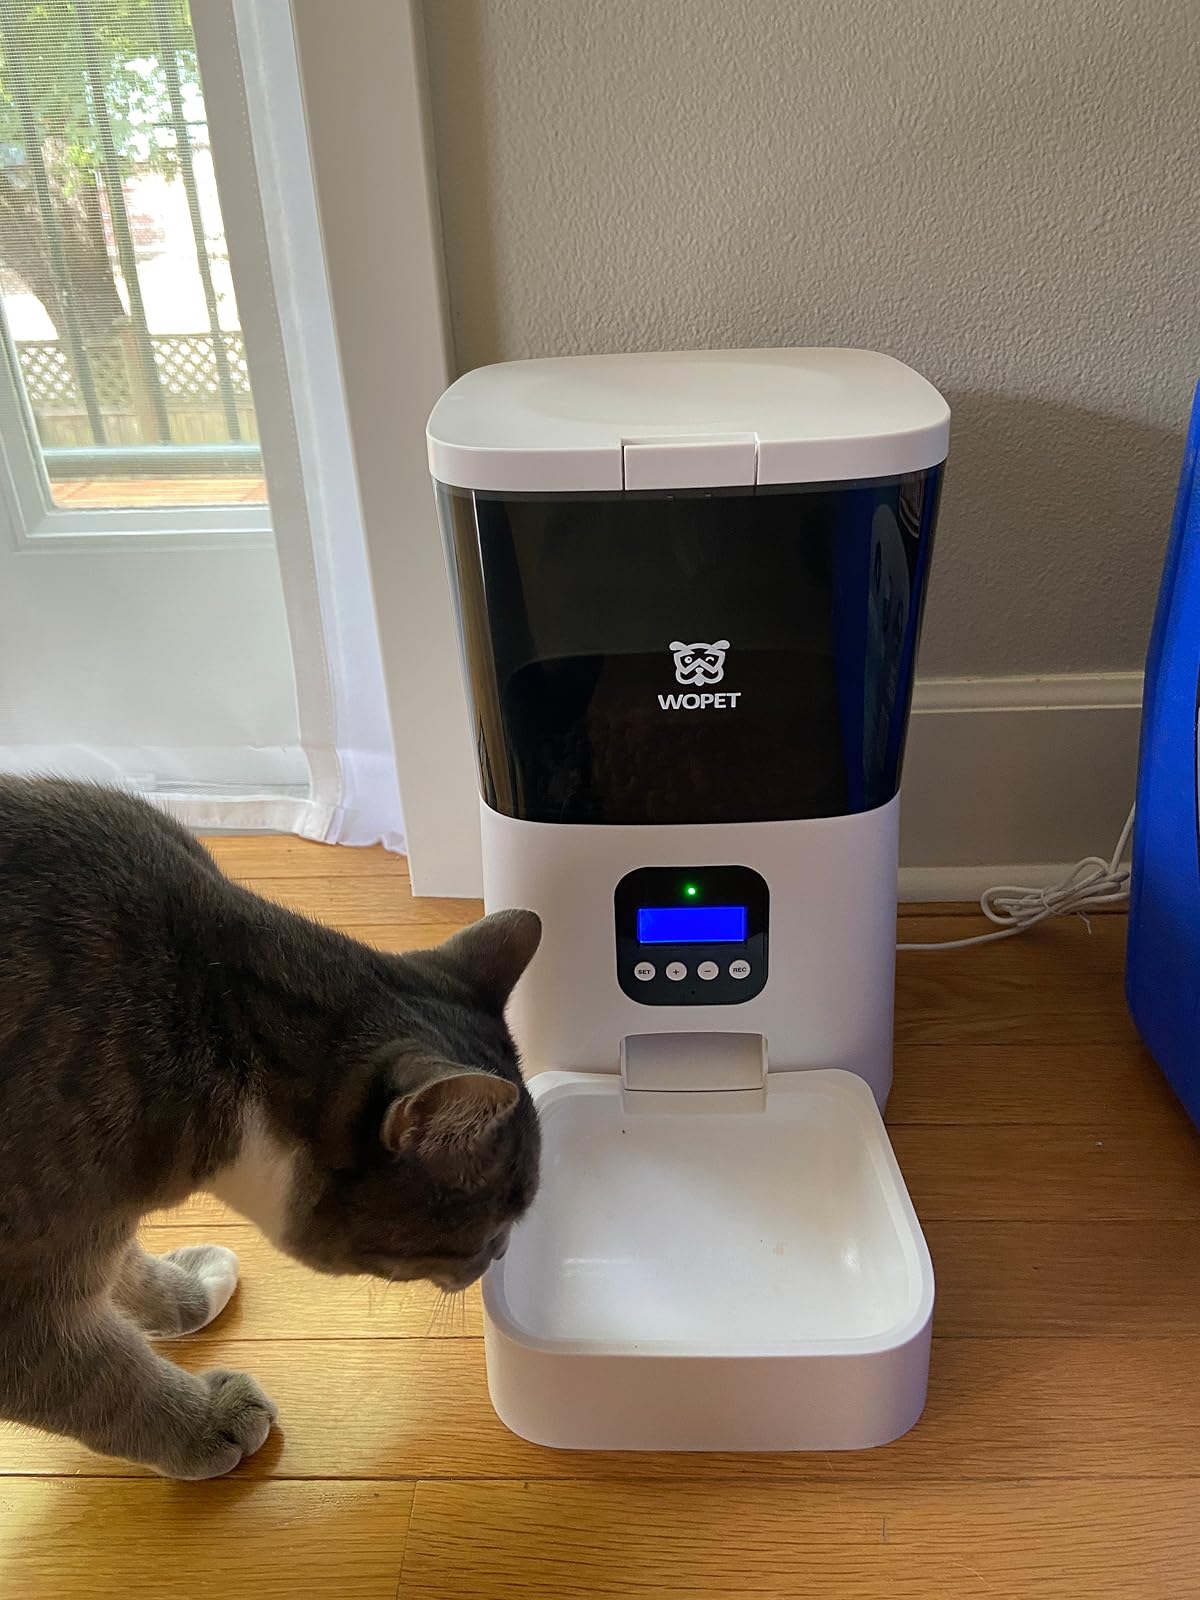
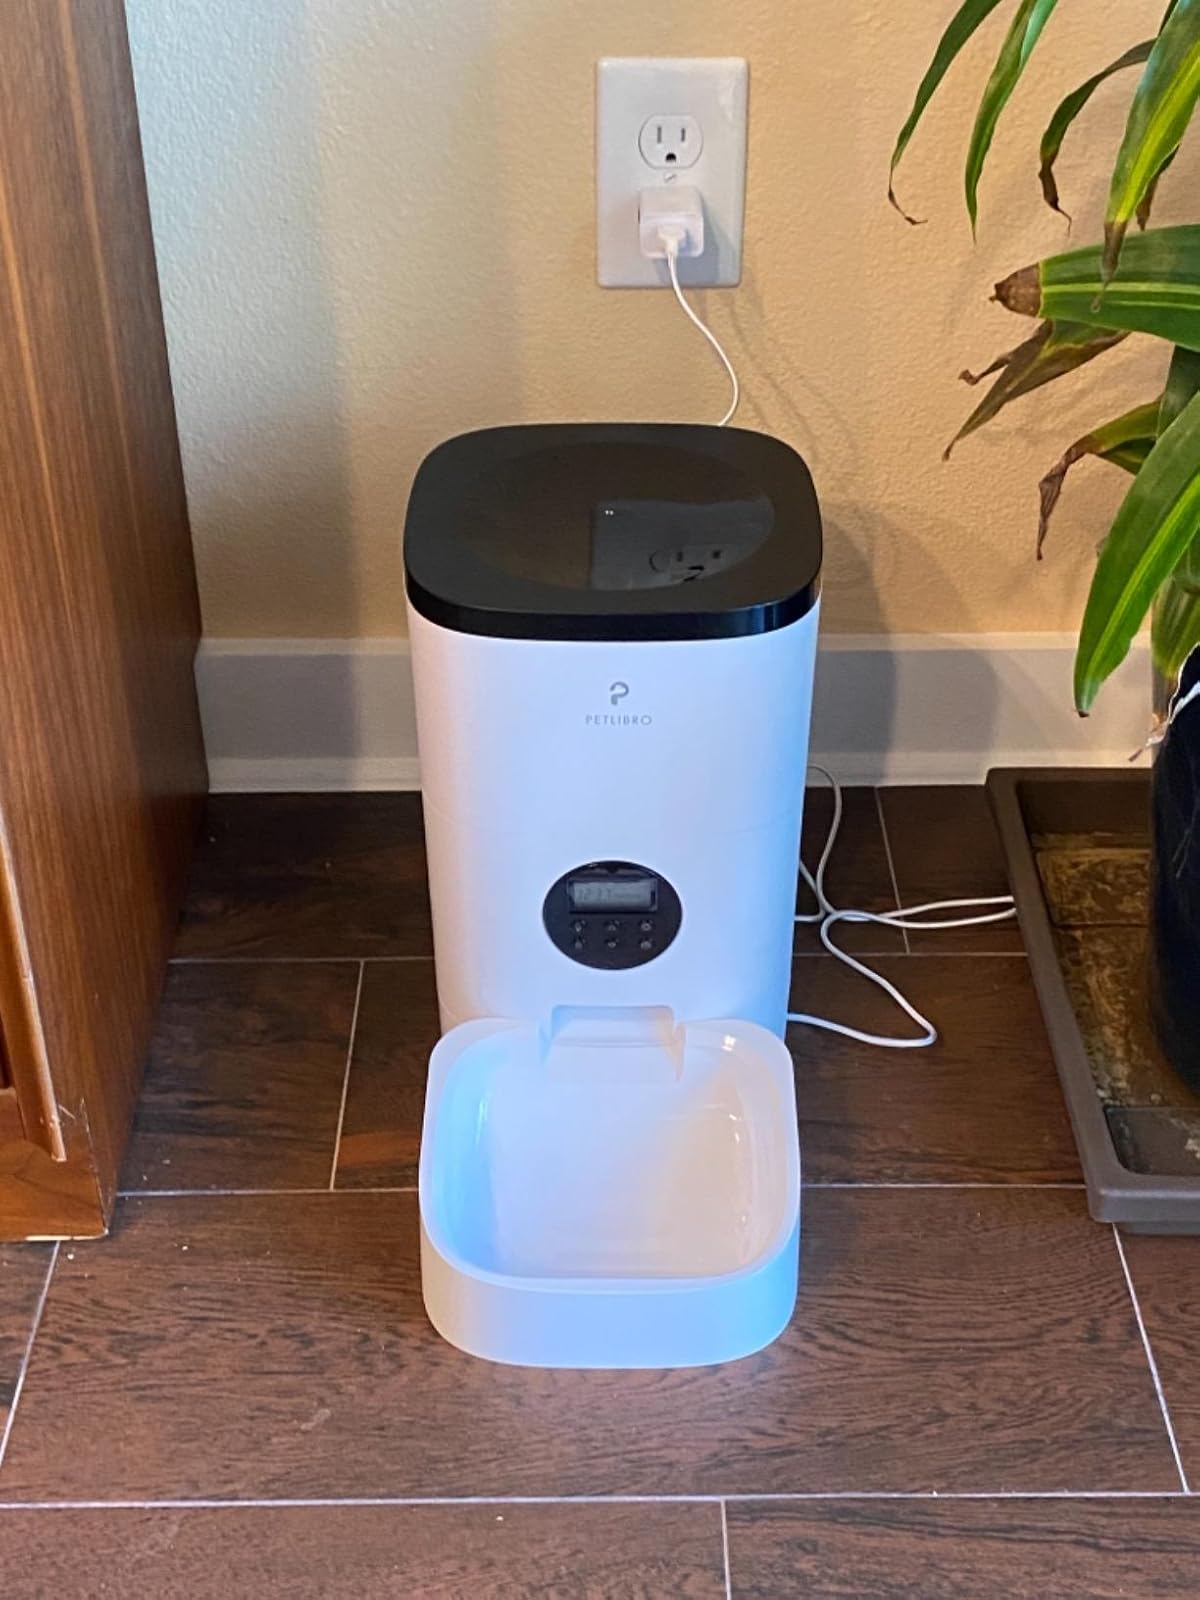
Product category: items_feeder
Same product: no